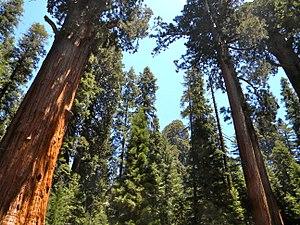
Le parc national de Sequoia est un parc national américain situé en Californie, protégé dès 1870 par le gouvernement fédéral, date de sa création. Il fait partie avec le parc national de Kings Canyon de la réserve de biosphère de Sequoia et Kings Canyon, reconnue en 1976 par l'UNESCO. Il est géré conjointement avec le parc de Kings Canyon par le National Park Service.